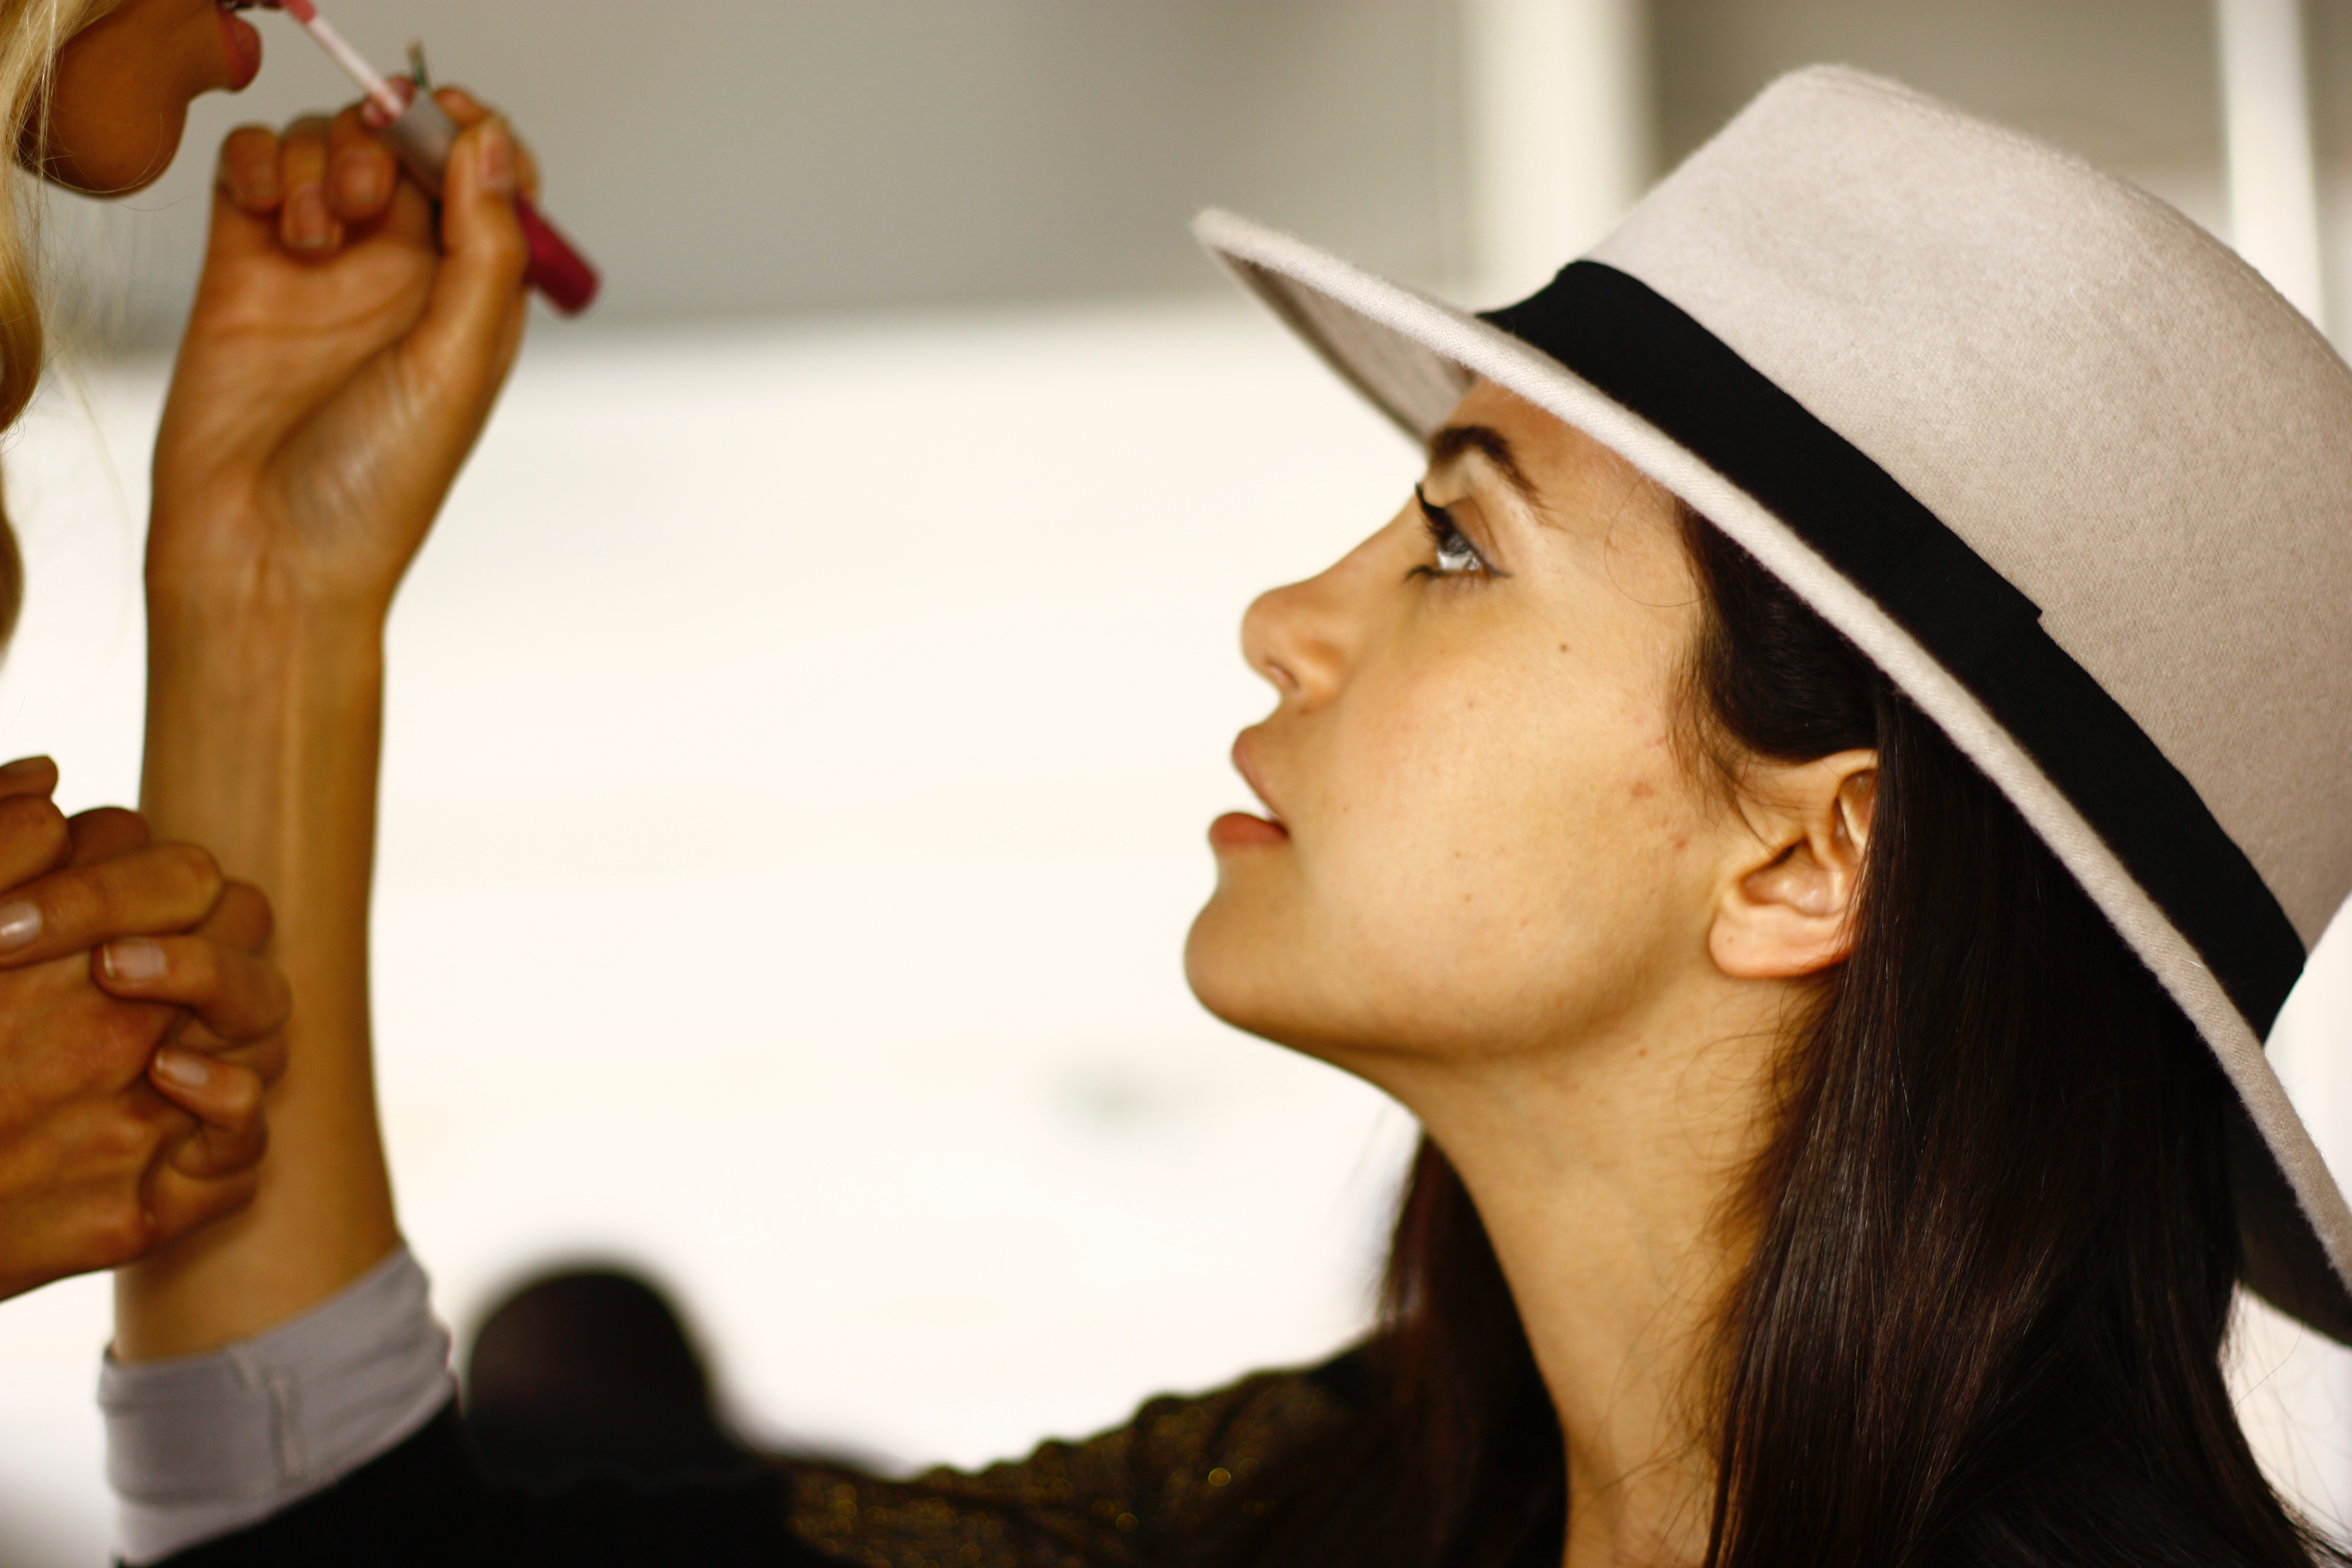
hand, head, skin, beauty